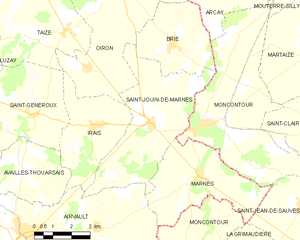
Carte des communes françaises Saint-Jouin-de-Marnes